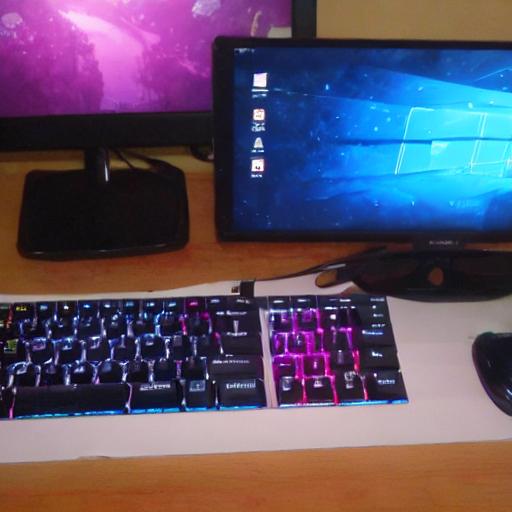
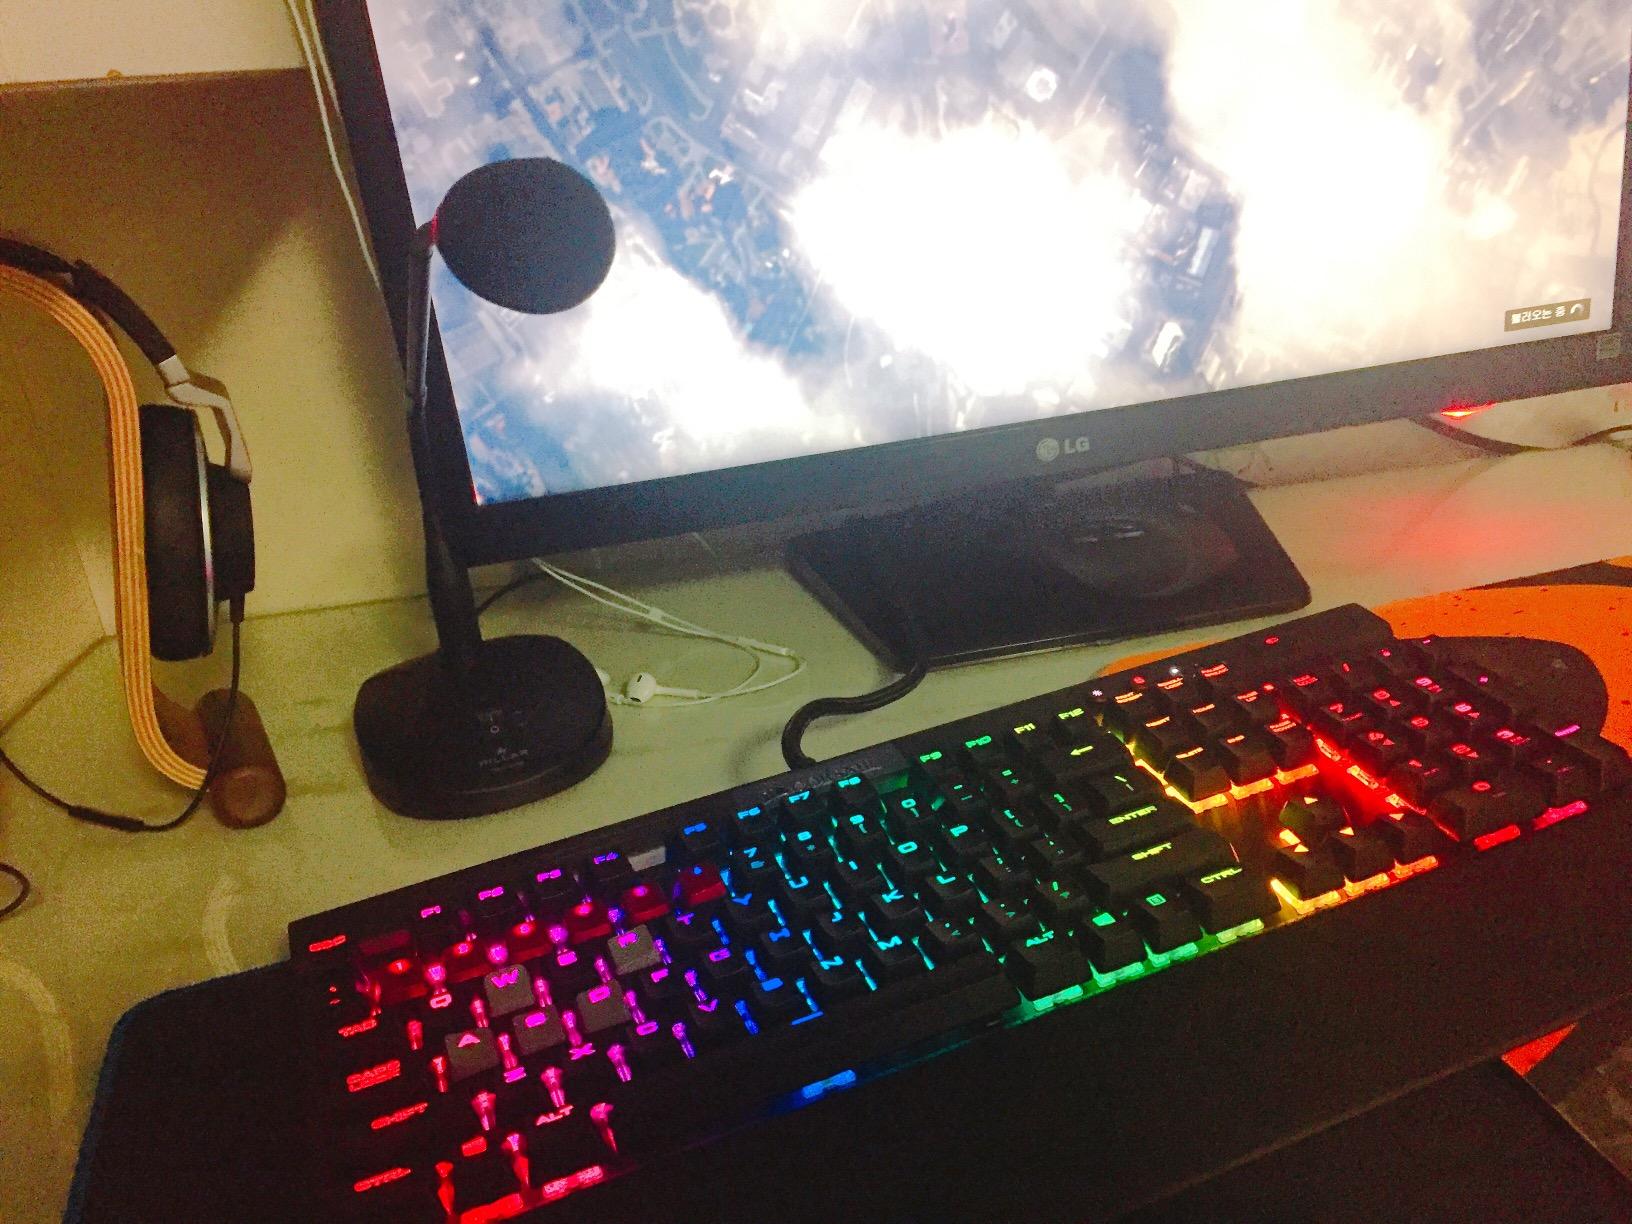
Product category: keyboard
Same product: no